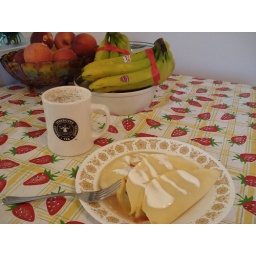
Crepes and a white mocha topped with fresh ground nutmeg. And some fruit in the back for good measure.